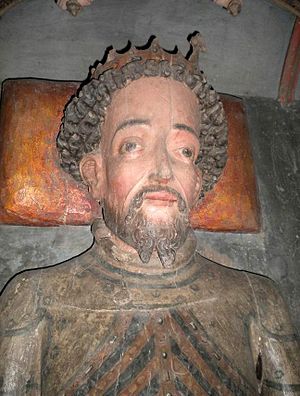
Albrecht af Mecklenburg
Albrecht af Mecklenburg var konge af Sverige 1363-1389 og hertug af Mecklenburg fra 1384. Han var søn af hertug Albrecht 2. af Mecklenburg og Eufemia Eriksdatter, søster til kong Magnus Eriksson. Han blev gift i 1365 med Richardis og i 1396 med Agnes, datter af hertug Magnus af Braunschweig.